Ashton Park

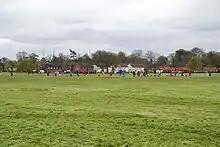
Football games in Ashton Park

Ashton Park is situated in Ashton-on-Ribble to the west of Preston, Lancashire, England. It has one bowling green, two play areas, with swings, roundabouts and climbing frames, several football pitches within a large, main field, and contains within it a magnificent country house.